Riders of the Timberline

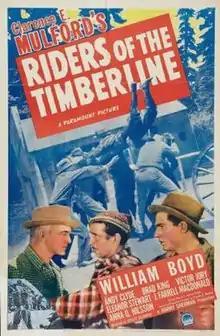
Theatrical release poster

Riders of the Timberline is a 1941 American western film directed by Lesley Selander and written by J. Benton Cheney. The film stars William Boyd, Andy Clyde, Tom Tyler, Brad King, Victor Jory, Eleanor Stewart, J. Farrell MacDonald and Anna Q. Nilsson. The film was released on September 17, 1941, by Paramount Pictures. This was the 38th entry in the "Hopalong Cassidy" western series.